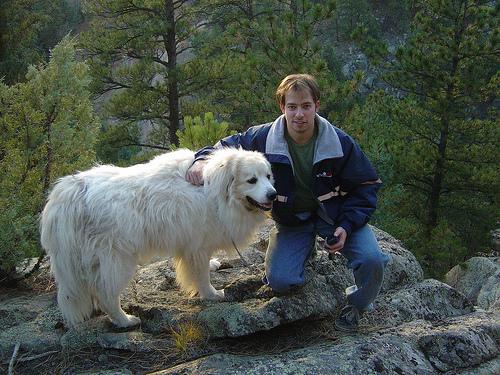
Breed: great pyrenees